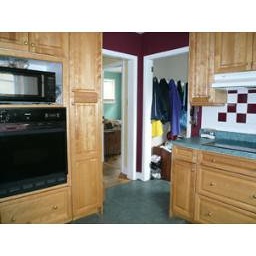
kithchen to back entry and half bath-built in wall oven